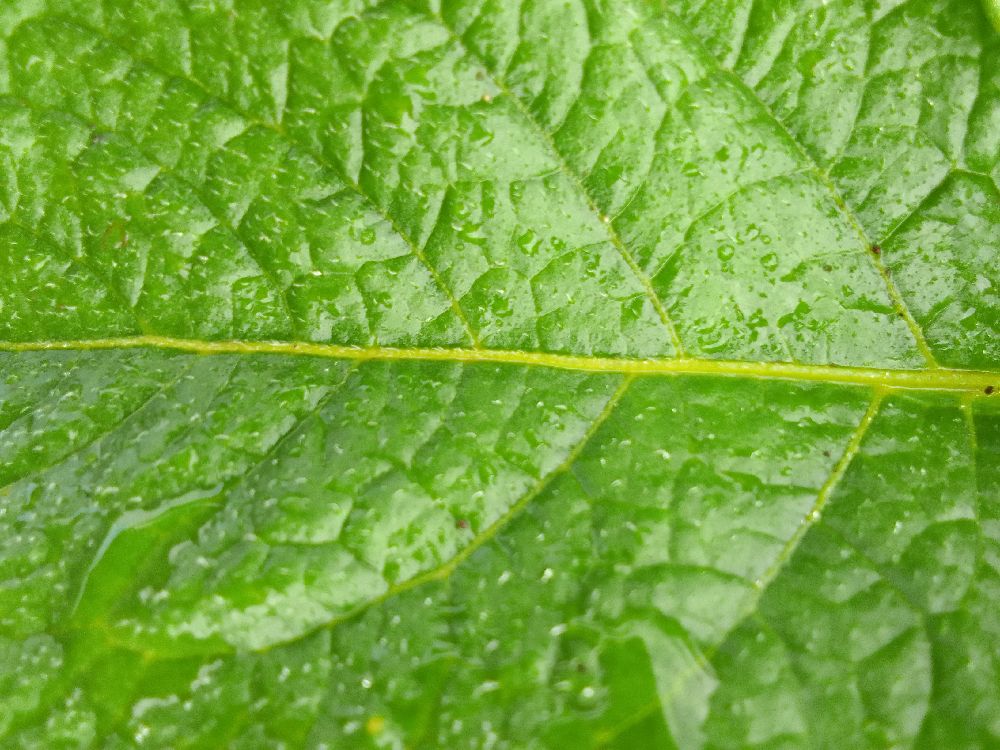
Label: Healthy